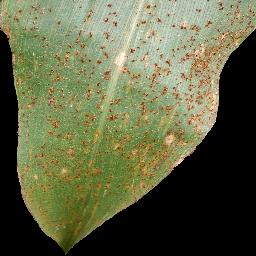
Label: Corn_(Maize)___Common_Rust